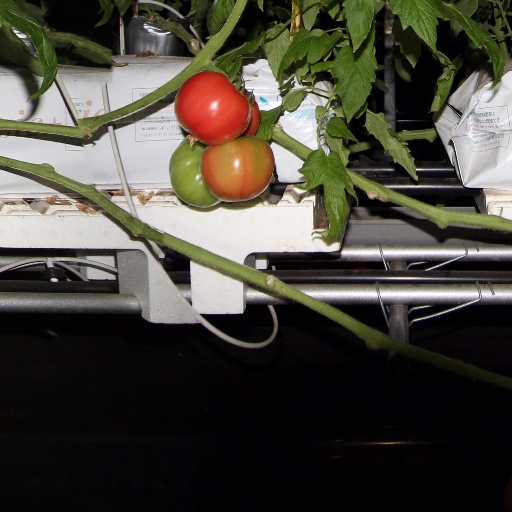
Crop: tomato